Life Mein Kabhie Kabhiee

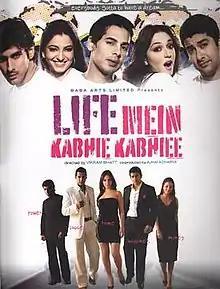
Theatrical release poster

Life Mein Kabhi Kabhiee (transl. At Times in Life) is a 2007 Indian Hindi-language social thriller film, directed by Vikram Bhatt. It was released on 13 April 2007. Box Office India declared the movie a box office disaster. Actor Sameer Dattani's role as a politician was highly appreciated.